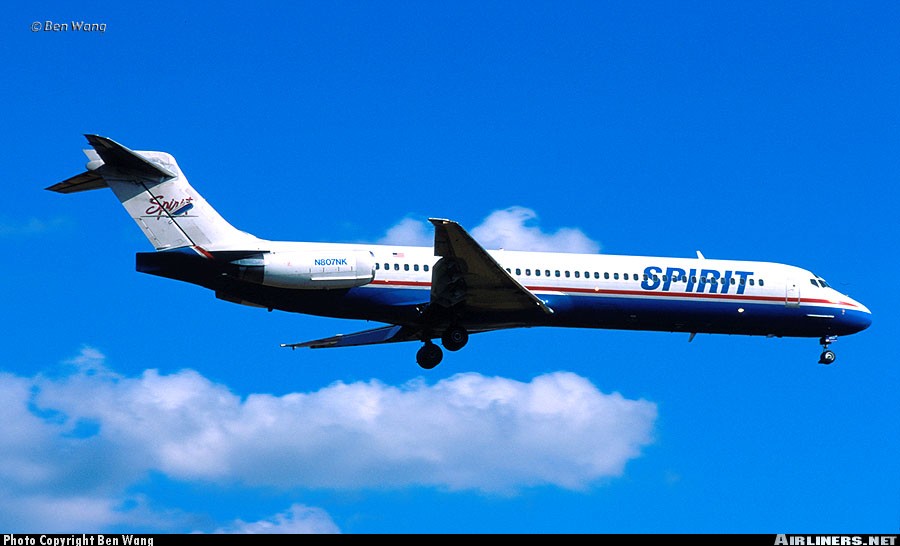
Vehicle type: Planes